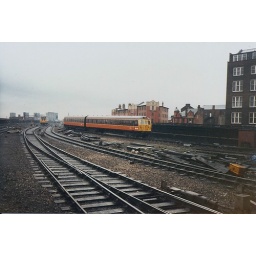
1200V= 3rd rail. Greater Manchester PTE orange and brown 504 451 in Manchester Victoria. 88-03-12